White Revolution

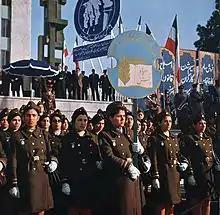
Uniformed women of the Literacy Corps In the Iranian Senate building.

There was a minor industrial revolution during this period of reform. Port facilities were improved, the Trans-Iranian Railway was expanded, and the main roads connecting Tehran and provincial capitals were asphalted. Many small factories opened up specializing in clothing, food processing, cement, tiles, paper, and home appliances. Larger factories for textiles, machine tools, and car assembly were also opened. Educational institutions also grew after the launching of the White Revolution. Enrollment in kindergarten increased from 13,300 to 221,990, elementary schools from 1,640,000 to 4,080,000, secondary schools from 370,000 to 741,000 and colleges from 24,885 to 145,210. The new schools instituted educational policies designed to undercut clerical control over education and religious education. The Literacy Corps also helped raise the literacy rate from 26 to 42 percent. The White Revolution also included certain reforms of women's rights. Women gained the right to vote, to run for elected office and to serve as lawyers and later judges. The marriageable age for women was also raised to fifteen.